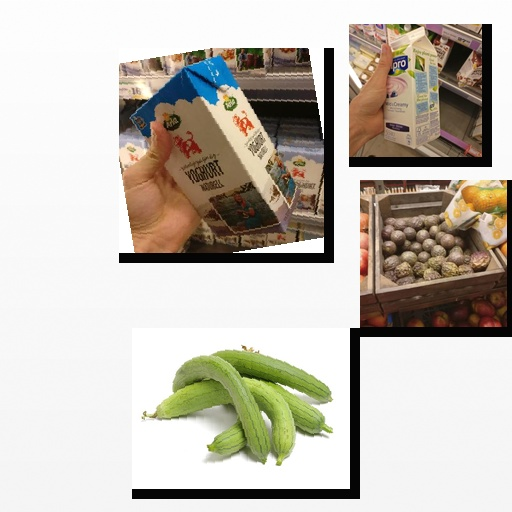
Food items: ridge_gourd, blueberry_soy_yogurt, passion_fruit, natural_yogurt